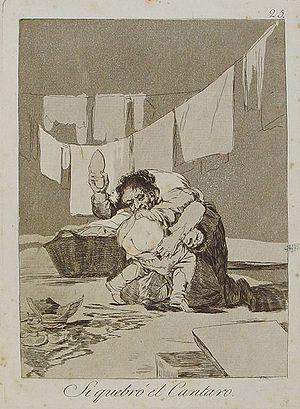
L'eau-forte Si quebró el cantaro est une gravure de la série Los caprichos du peintre espagnol Francisco de Goya. Elle porte le numéro 25 dans la série des 80 gravures. Elle a été publiée en 1799.